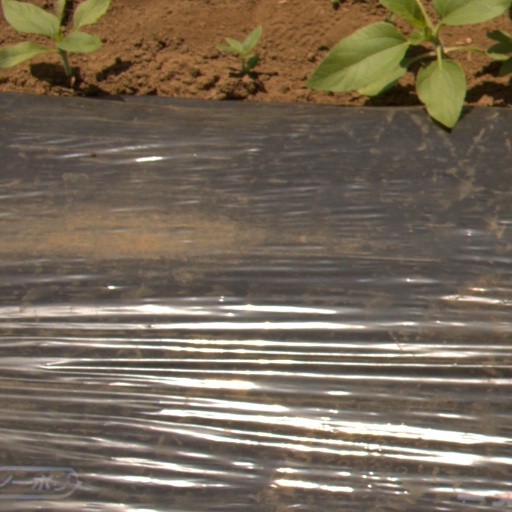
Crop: Jerusalem artichoke